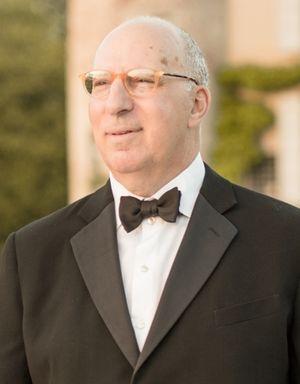
Steven M. Rales est un homme d'affaires, le président de Danaher, et un producteur de cinéma américain, né en 1951.